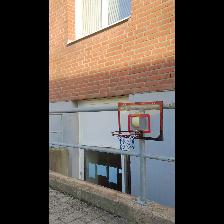
Label: NonHuman